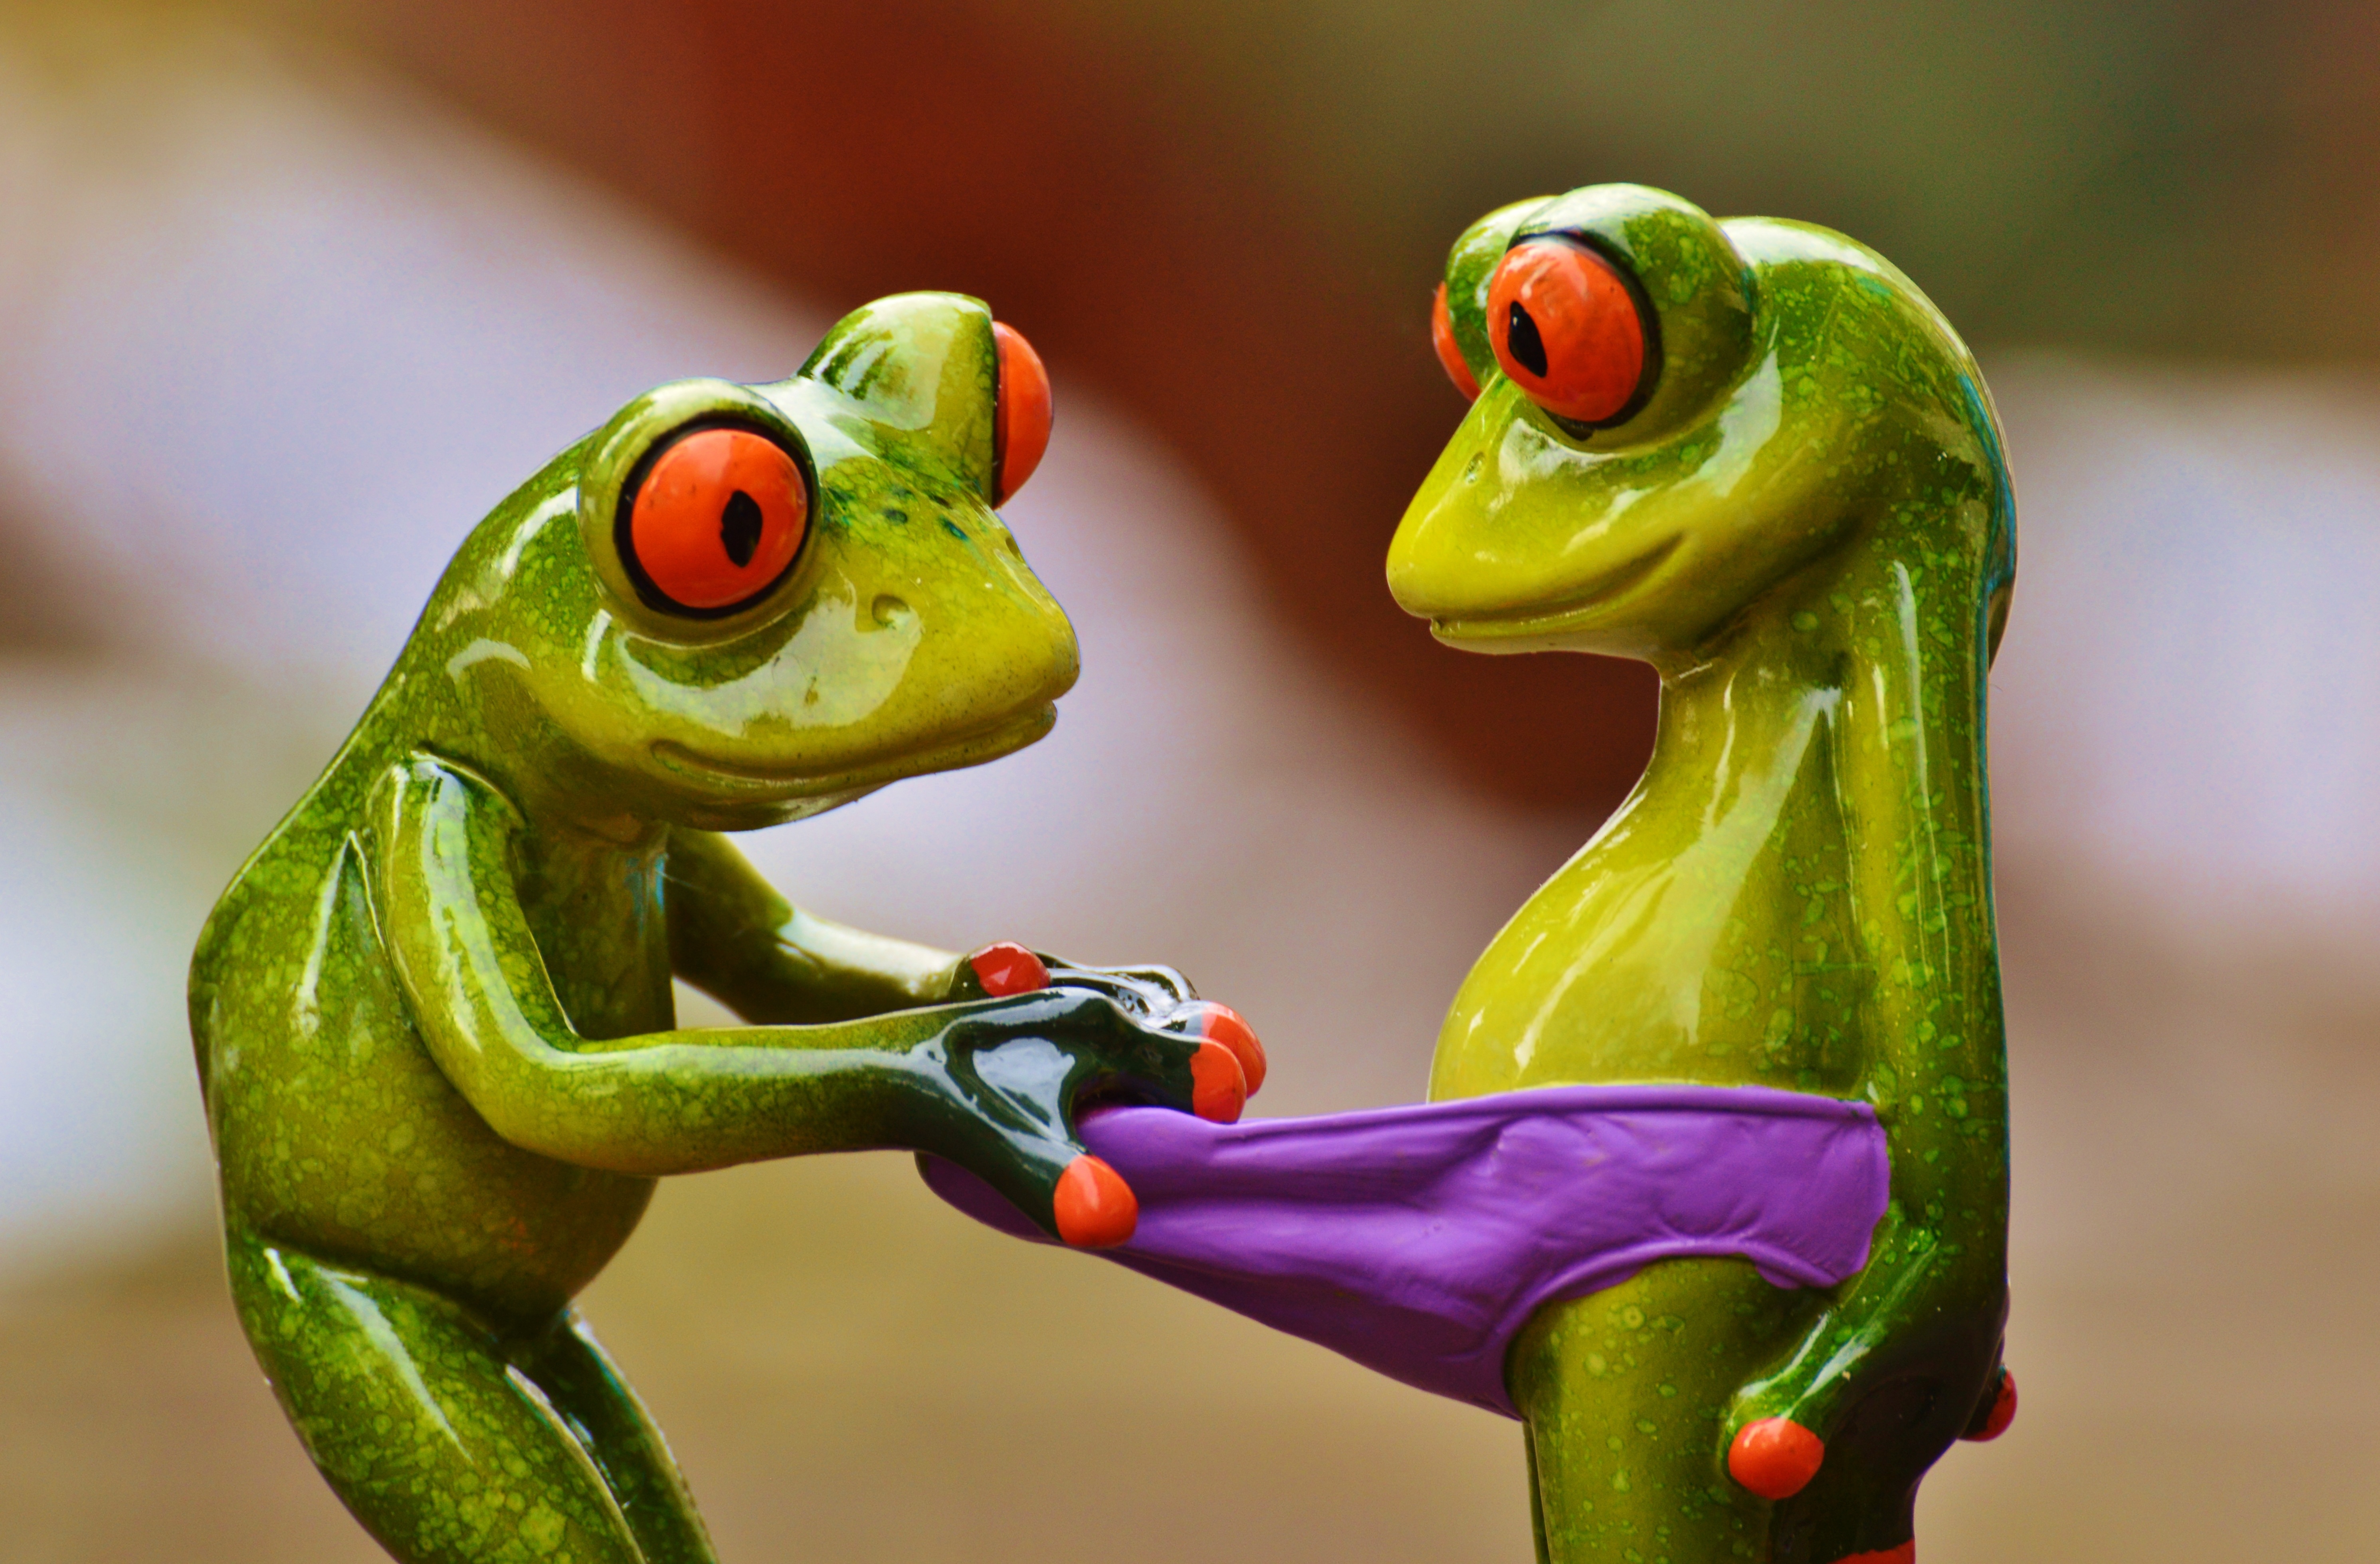
cute, green, frog, amphibian, fauna, laugh, tree frog, curiosity, fun, figure, look, vertebrate, funny, figures, curious, frogs, macro photography, underpants, ranidae